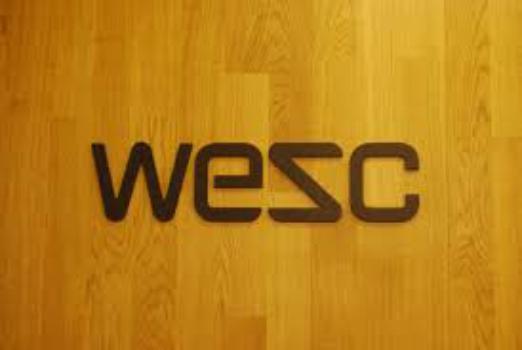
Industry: Clothes